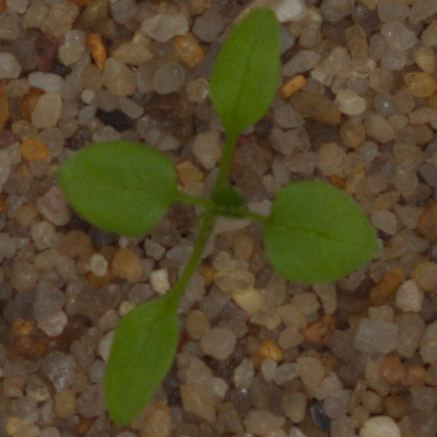
Label: common_chickweed